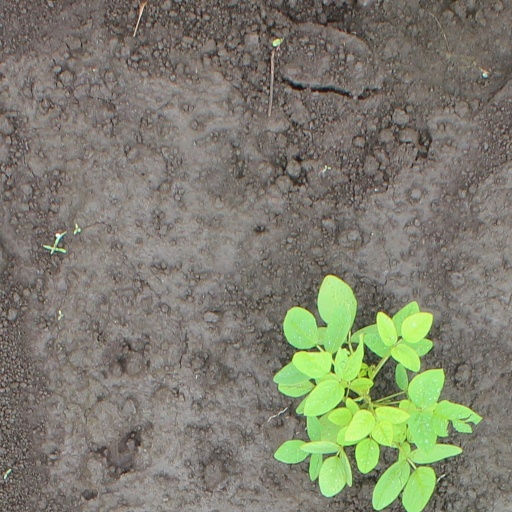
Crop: soybean